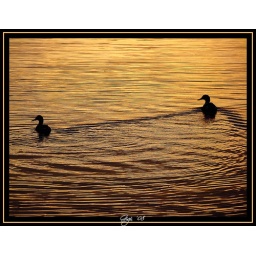
Swimming in a golden lake